Solitude

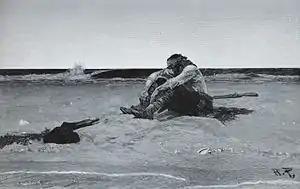
Howard Pyle's 19th century illustration of a marooned pirate

Solitude does not necessarily entail feelings of loneliness, and it may in fact be one's sole source of genuine pleasure for those who choose it with deliberate intent. Some individuals seek solitude for discovering a more meaningful and vital existence. For example, in religious contexts, some saints preferred silence, finding immense pleasure in their uniformity with God. Solitude is a state that can be positively modified utilizing it for prayer allowing to "be alone with ourselves and with God, to put ourselves in listening to His will, but also of what moves in our hearts, let purify our relationships; solitude and silence thus become spaces inhabited by God, and ability to recover ourselves and grow in humanity."